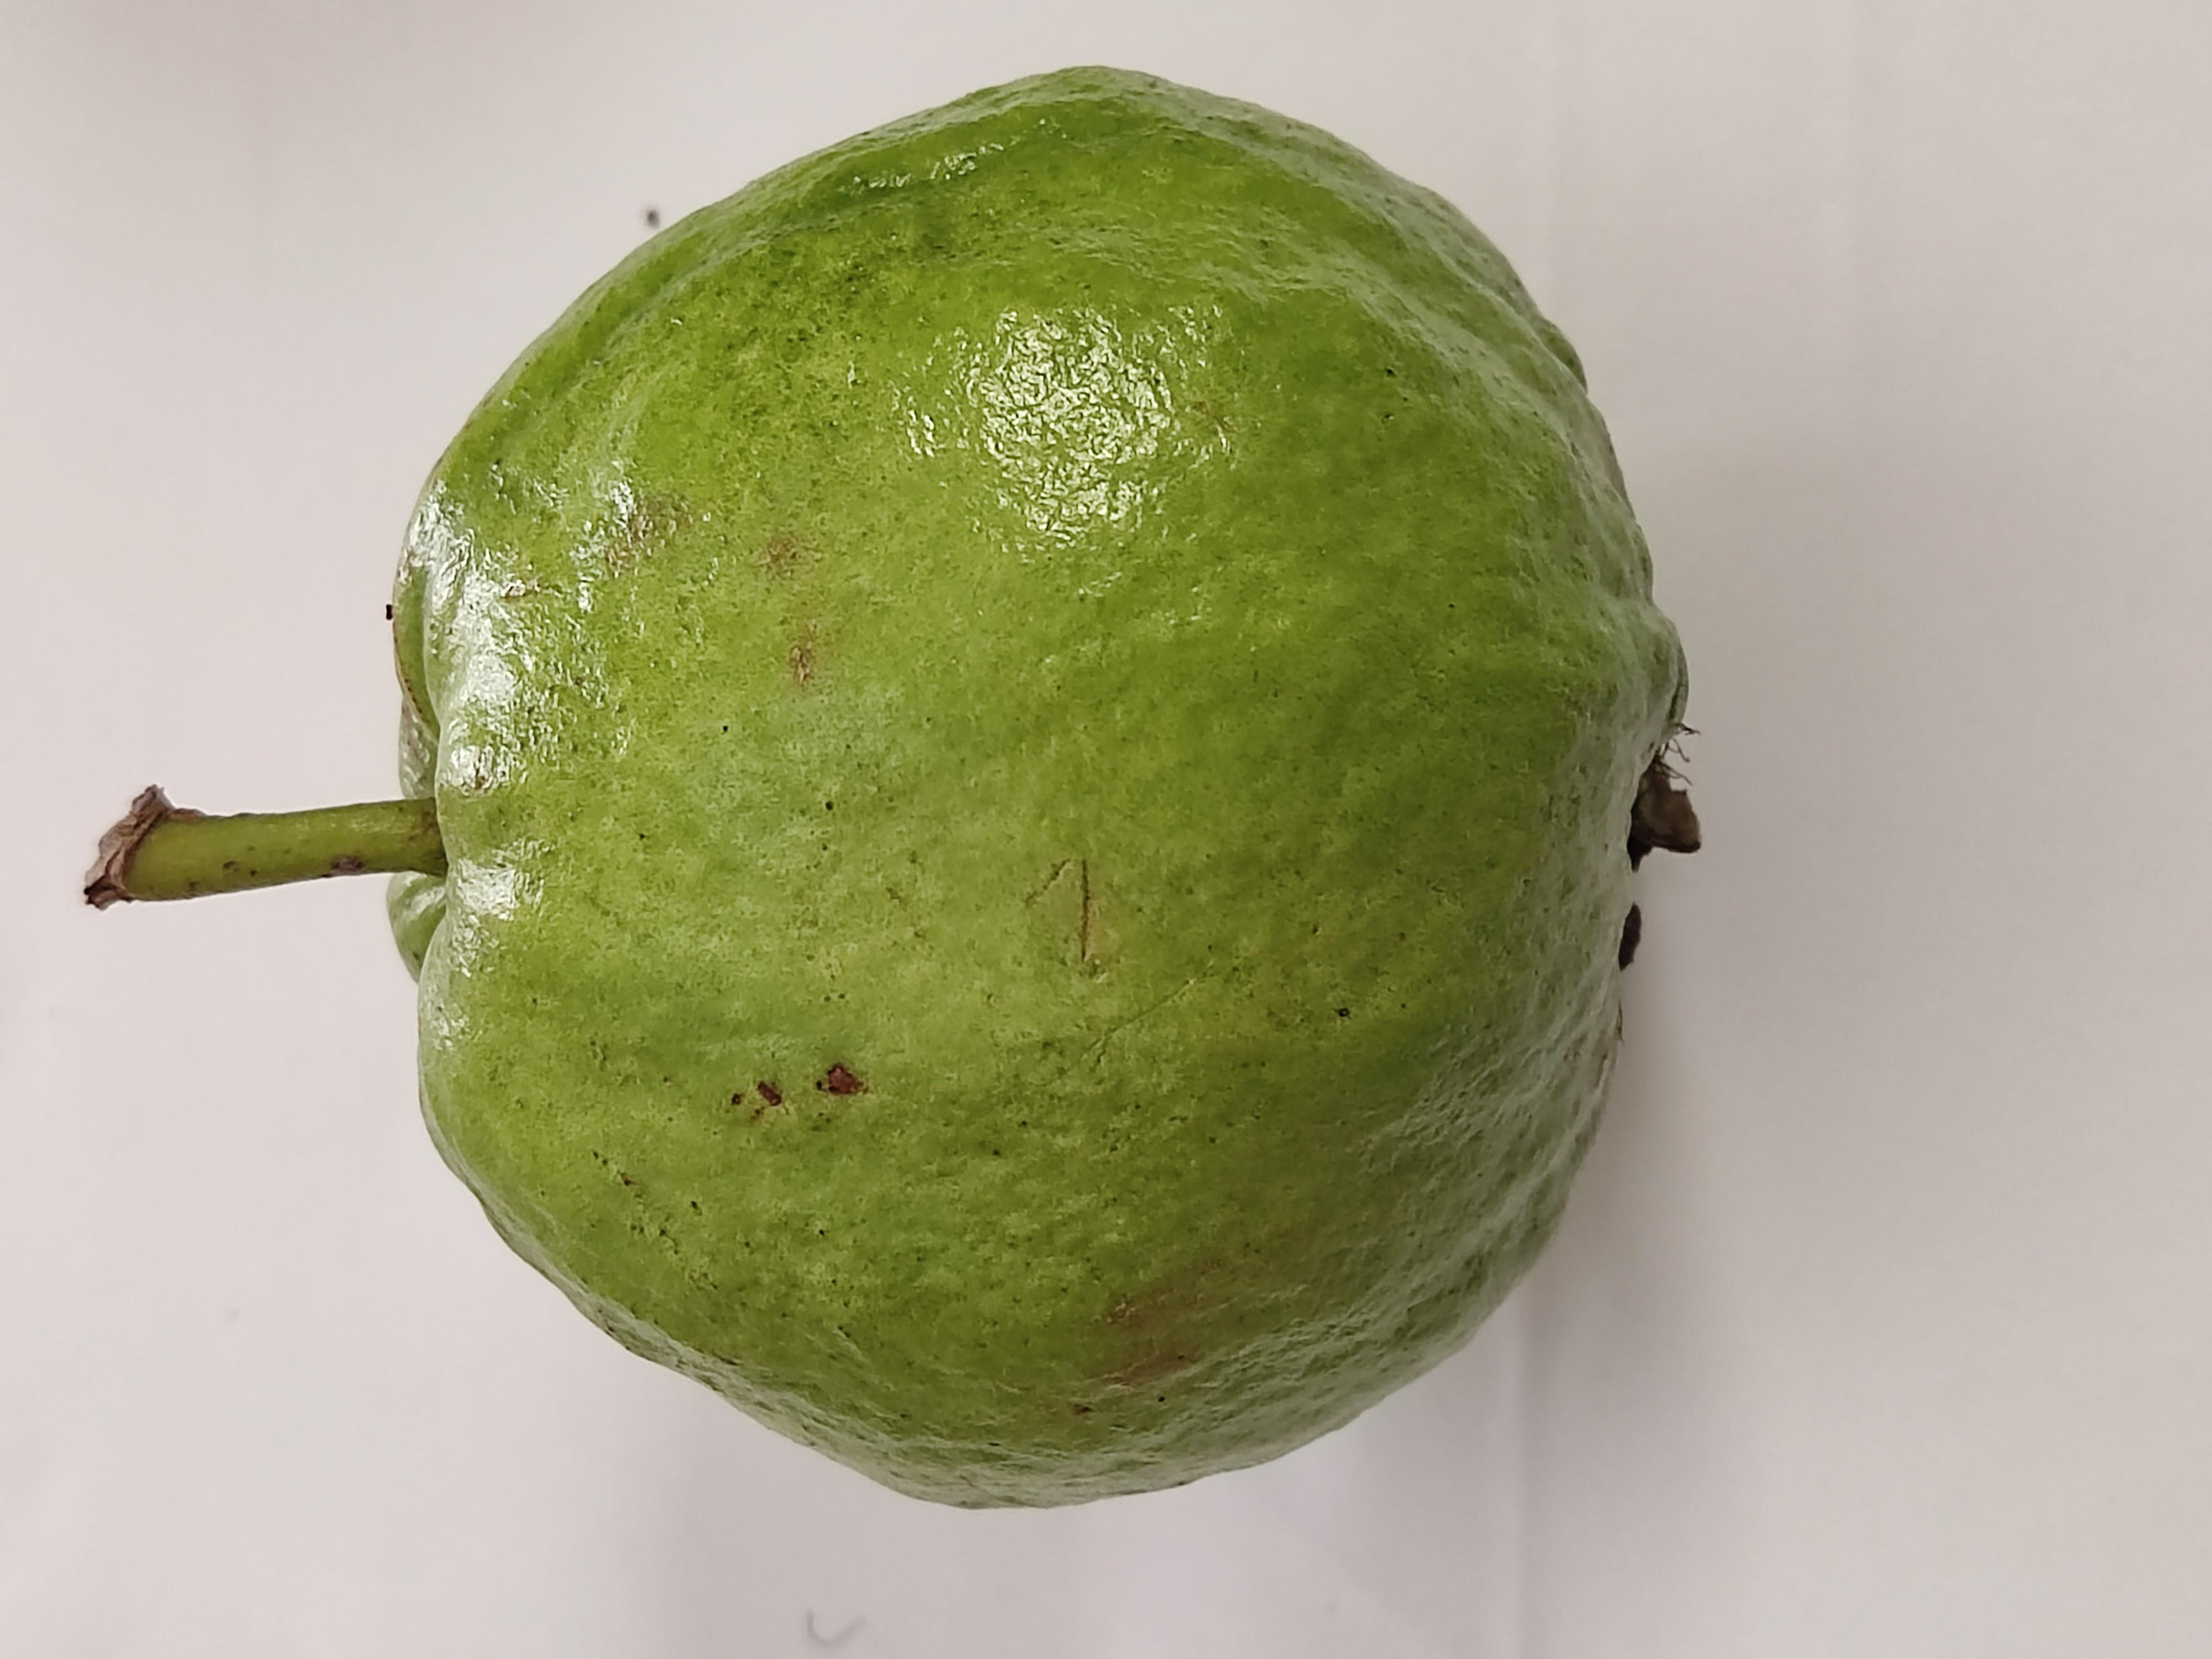
Crop type: Guava